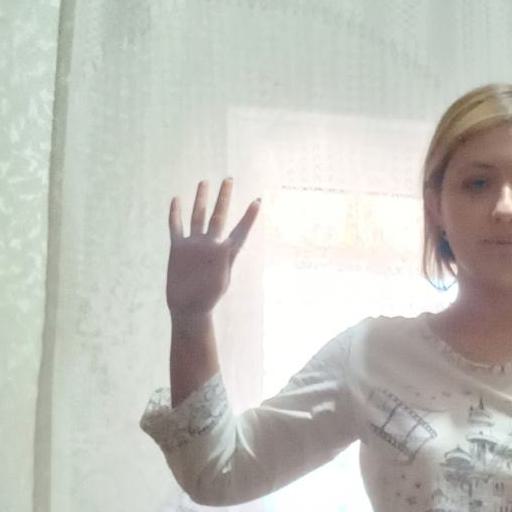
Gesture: four